Surprise album

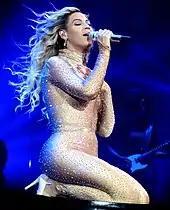
Beyoncé's self-titled studio album (2013) is often credited with popularizing surprise albums.

Beyoncé is also credited with the further popularization of the surprise release strategy. Following the leak of her previous album "4" one month before its scheduled release date, Beyoncé began working on her next album in secrecy to prevent a repeat. She shared details of the album only with a small circle of people and often shifted the release date, which was only finalized a week before its release. The album was kept a complete secret from the general public until the moment it was released. Eponymously titled "Beyoncé", the album was uploaded exclusively to the iTunes Store on 13 December 2013, just after midnight in the United States and became the fastest-selling album in the history of the iTunes Store within three days of its release. The commercial success of the album was a factor in shifting the global release date for all albums to Friday.